Disco polo

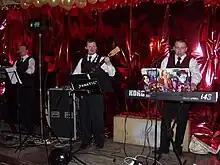
The band

From 2002 to 2007, several bands released new disco polo albums (e.g. Toples and Weekend), but the genre remained obscure. On 12 August 2004, an article by Wojciech Orliński was published in "Gazeta Wyborcza" titled "" ('The death of disco polo') describing the decline of the genre at the turn of the 21st century.